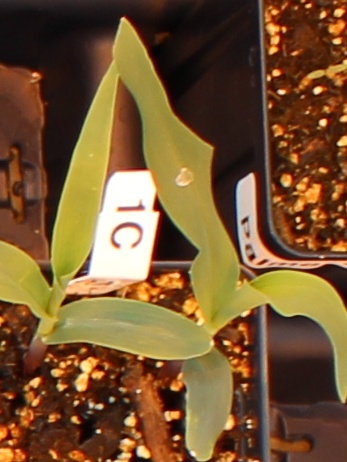
Label: Corn